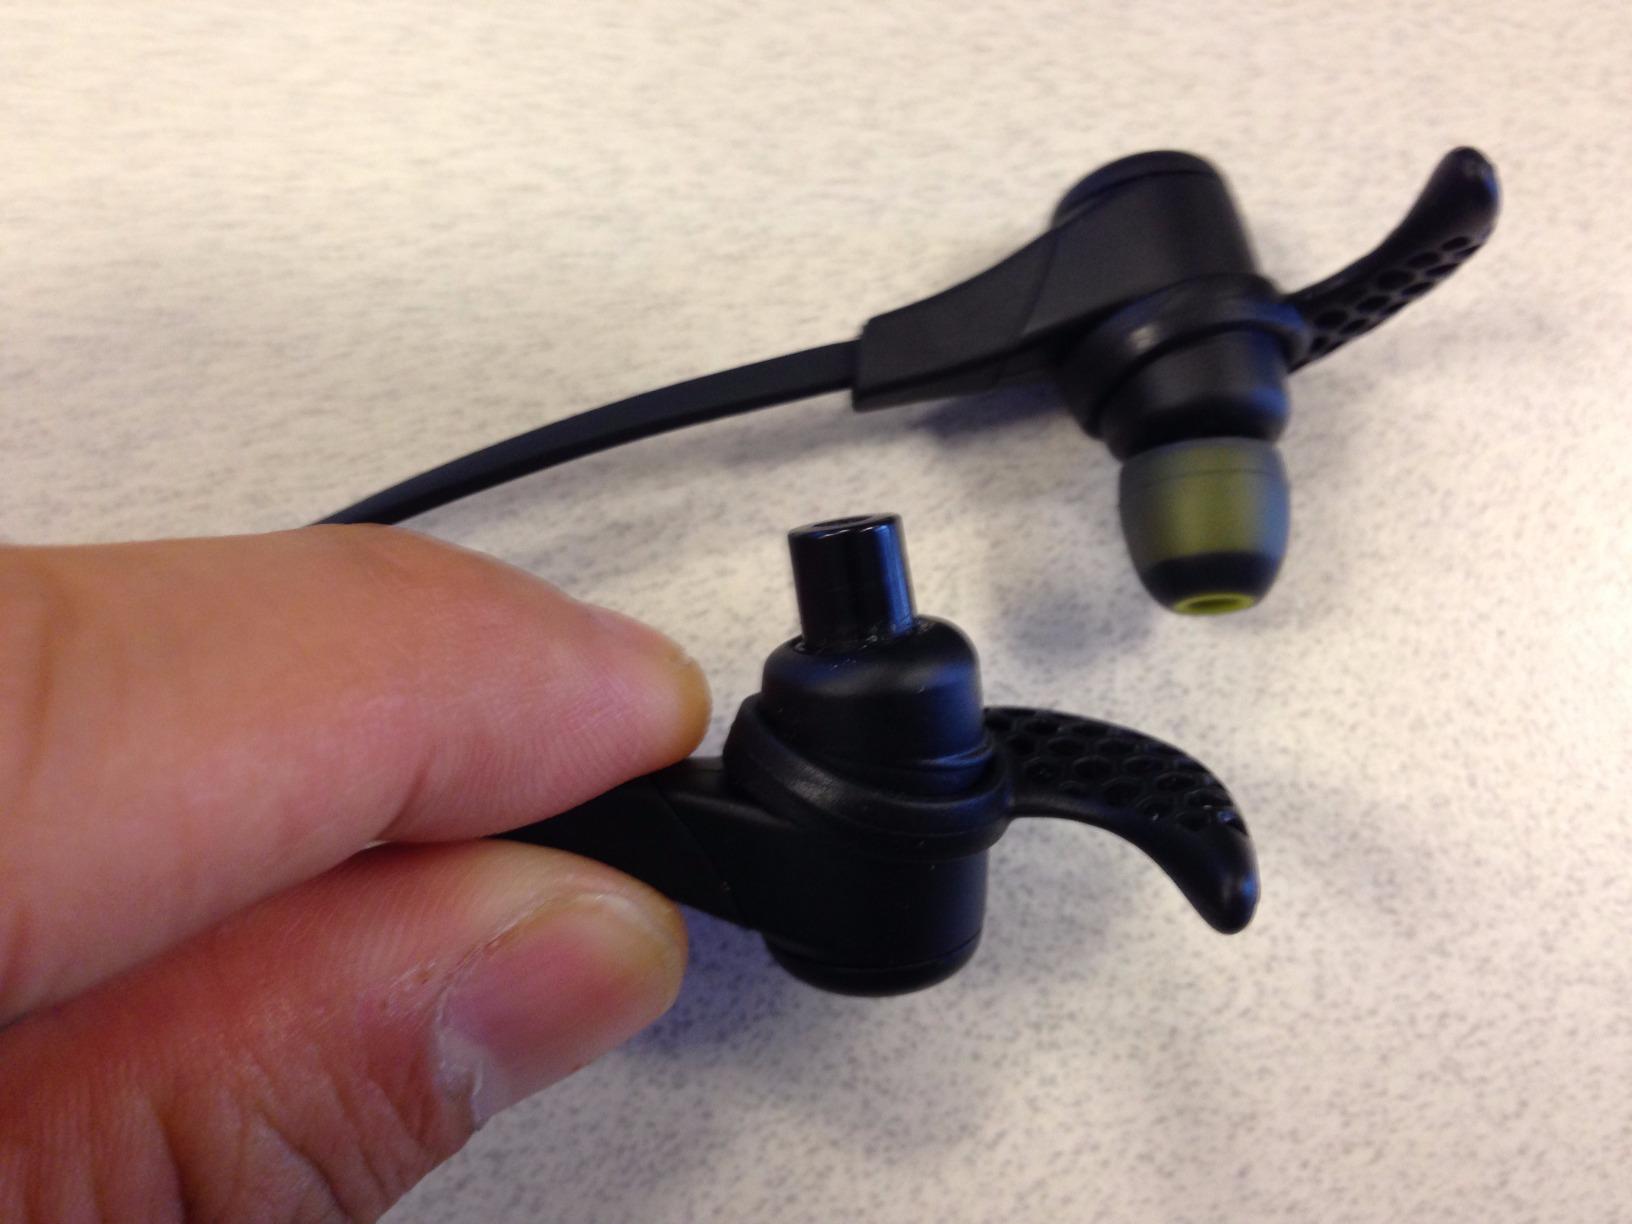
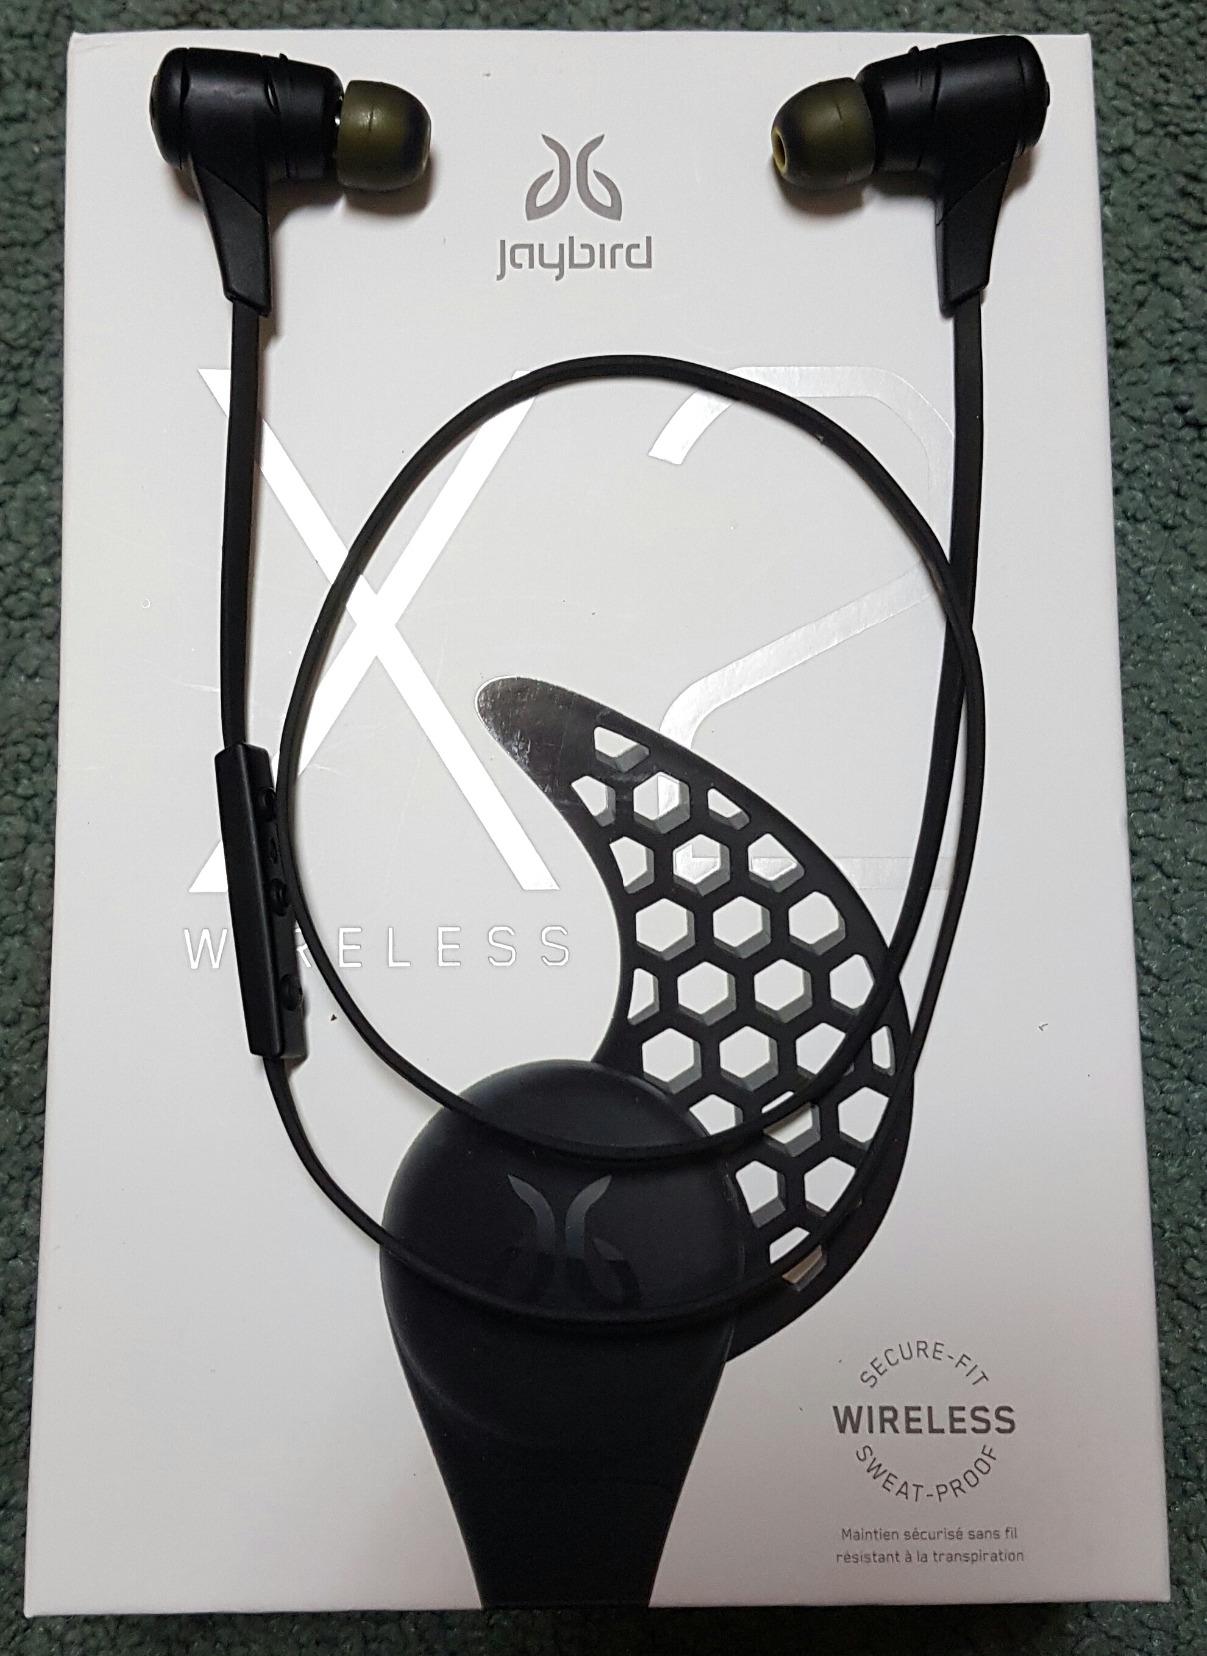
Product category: headphones
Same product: yes